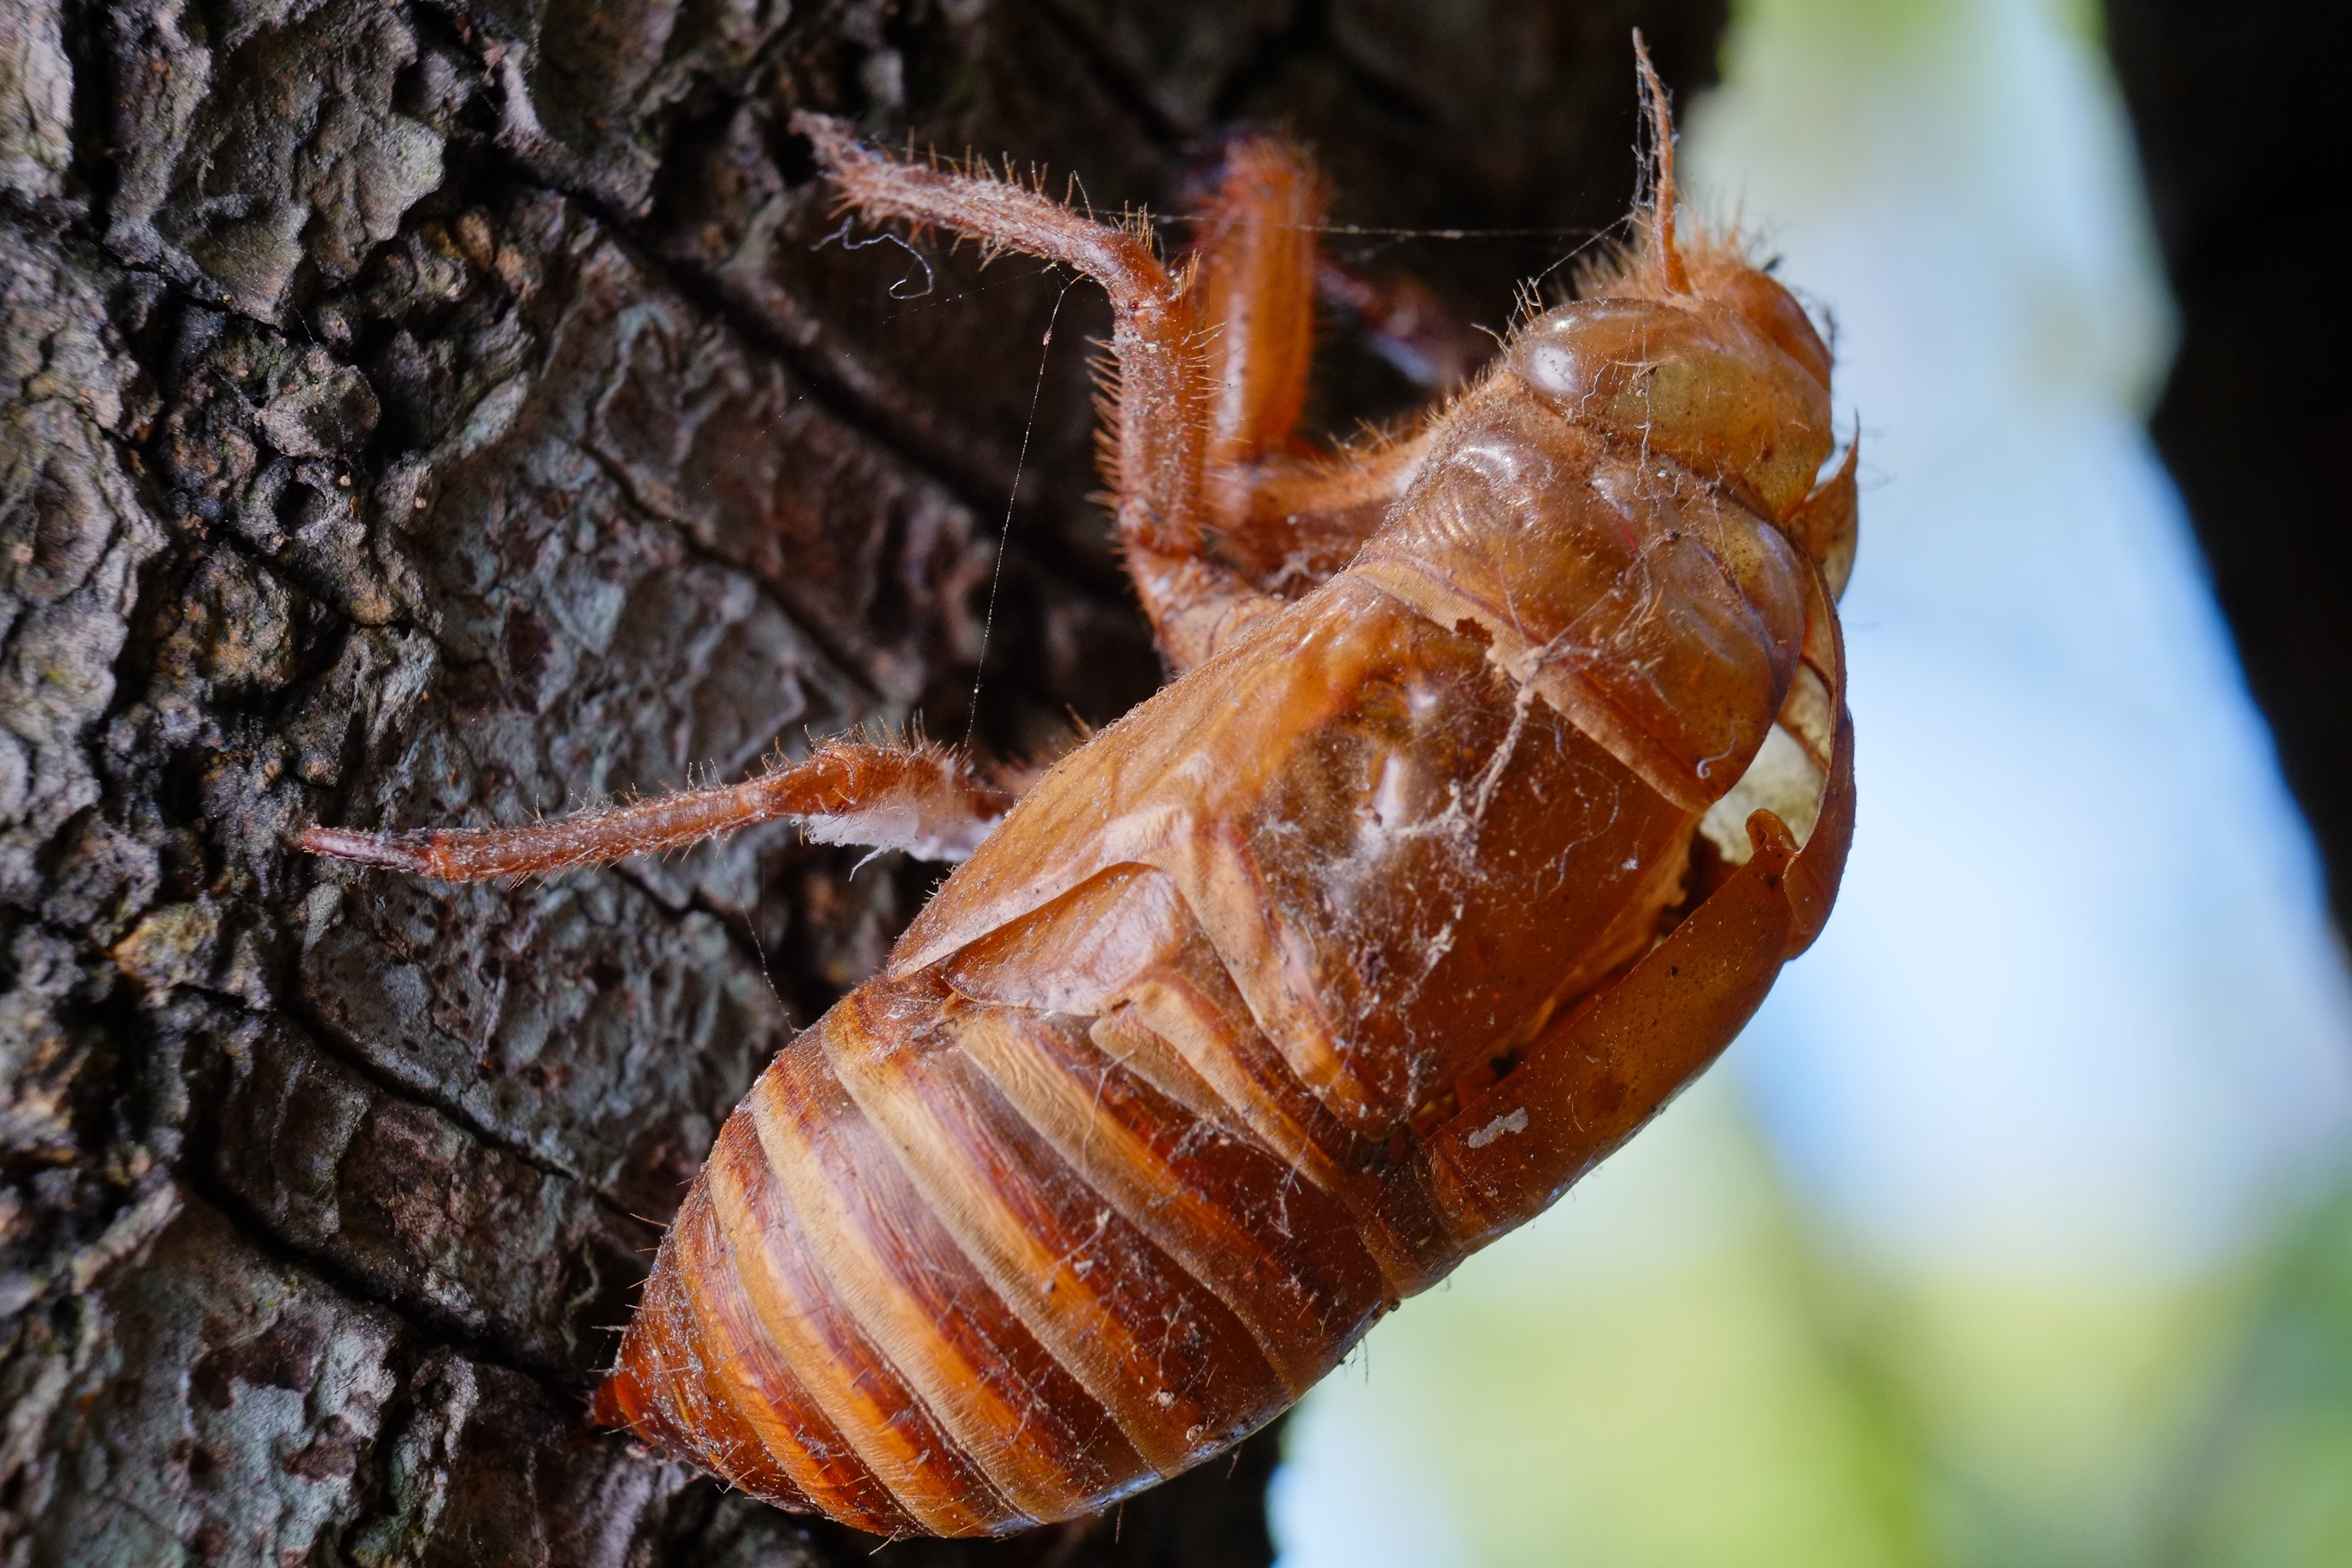
nature, photography, animal, summer, wildlife, green, insect, fauna, invertebrate, close up, biological, macro photography, arthropod, cicada, true bugs, chantui, the cicada shell